Sky position (RA, Dec in degrees): 181.372, 1.993
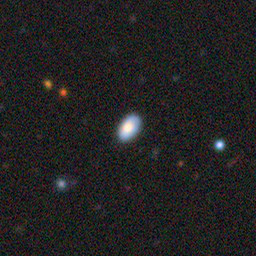
Galaxy morphology: In-between Round Smooth Galaxies